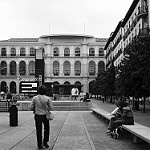
Scene: Outdoor